2011 Cincinnati Bengals season

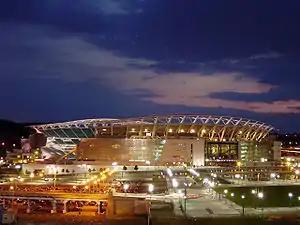
Paul Brown Stadium, the home stadium for the Bengals

Training camp was held at Georgetown College, in Georgetown, Kentucky, for the 15th straight year. Players reported on July 28, the first practice was July 30, and camp ended on August 7. On July 28, the Bengals traded Ochocinco to the New England Patriots for a late draft pick in 2012 and another late pick in 2013. A few days later, running back Cedric Benson, who was arrested prior, signed a new, one-year contract with the team. Other notable roster changes during training camp include cutting defensive end Antwan Odom because of his injury, and cornerback Johnathan Joseph was picked up from free agency by the Houston Texans.